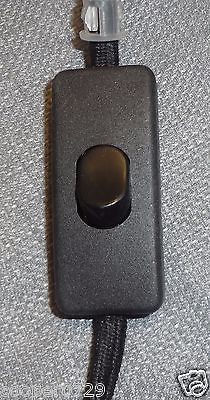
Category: lamp